Ciara (album)

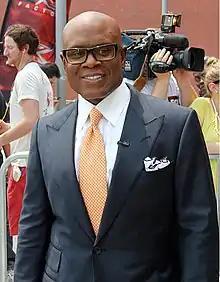
Following her departure from Jive Records, Ciara signed a new record deal with the president of Epic Records, L.A. Reid.

Under LaFace Records (and later Jive Records), Ciara released her 3× platinum-certified debut album "Goodies" (2004) and its follow-up, the platinum-certified "" (2006). Album three, "Fantasy Ride" (2009), was plagued with issues which resulted in Ciara changing management part way through the album's production and dropping the idea of a 3-disc concept album. Additionally many of the records leaked online prior to the album's release; as a result, "Basic Instinct" (2010) was recorded in strict confidentiality. "Basic Instinct" sold just 37,000 copies in its first week in the United States, and became Ciara's first album to miss the top-three on the "Billboard" 200. At the time, Ciara said that she wasn't interested in first week sales or the album's commercial performance, but rather in building her brand as an artist. According to the "Los Angeles Times" Gerrick Kennedy, the lack of commercial success with "Basic Instinct" was attributable to multiple pushbacks, and the leaking of material from the album's recording sessions. In February 2011, Ciara revealed that her relationship with her record label was not on positive terms; Jive had not properly financial supported "Fantasy Ride" or "Basic Instinct". Ciara self-funded some of the albums promotions, including her last single "Gimmie Dat" and in the end wrote a public letter asking to be released from her record obligations.